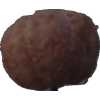
Label: orange_peeled